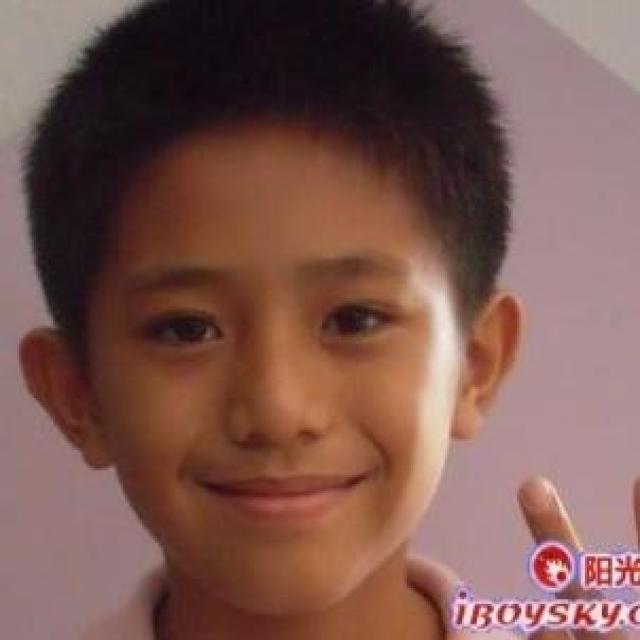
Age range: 0-12